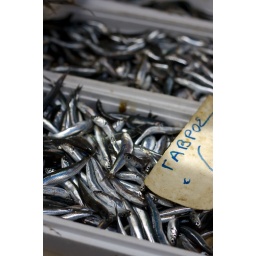
There is a good-sized fish market near Aegina's port. Smelly, but fun to photograph.